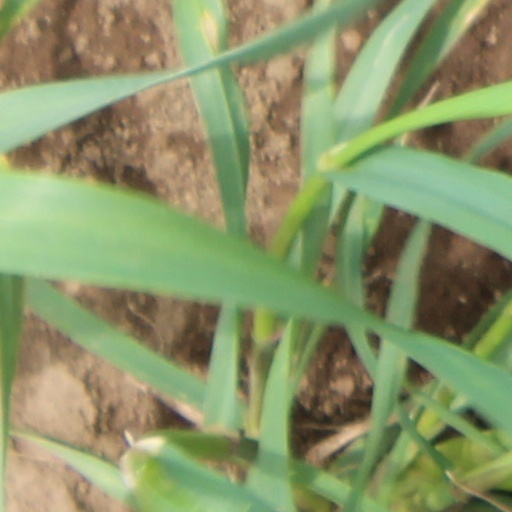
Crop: wheat